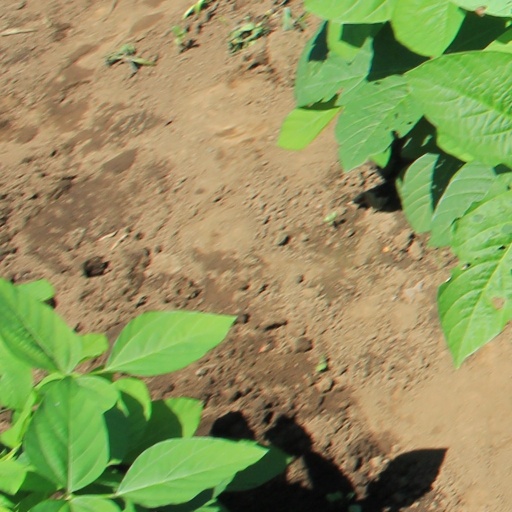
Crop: soybean